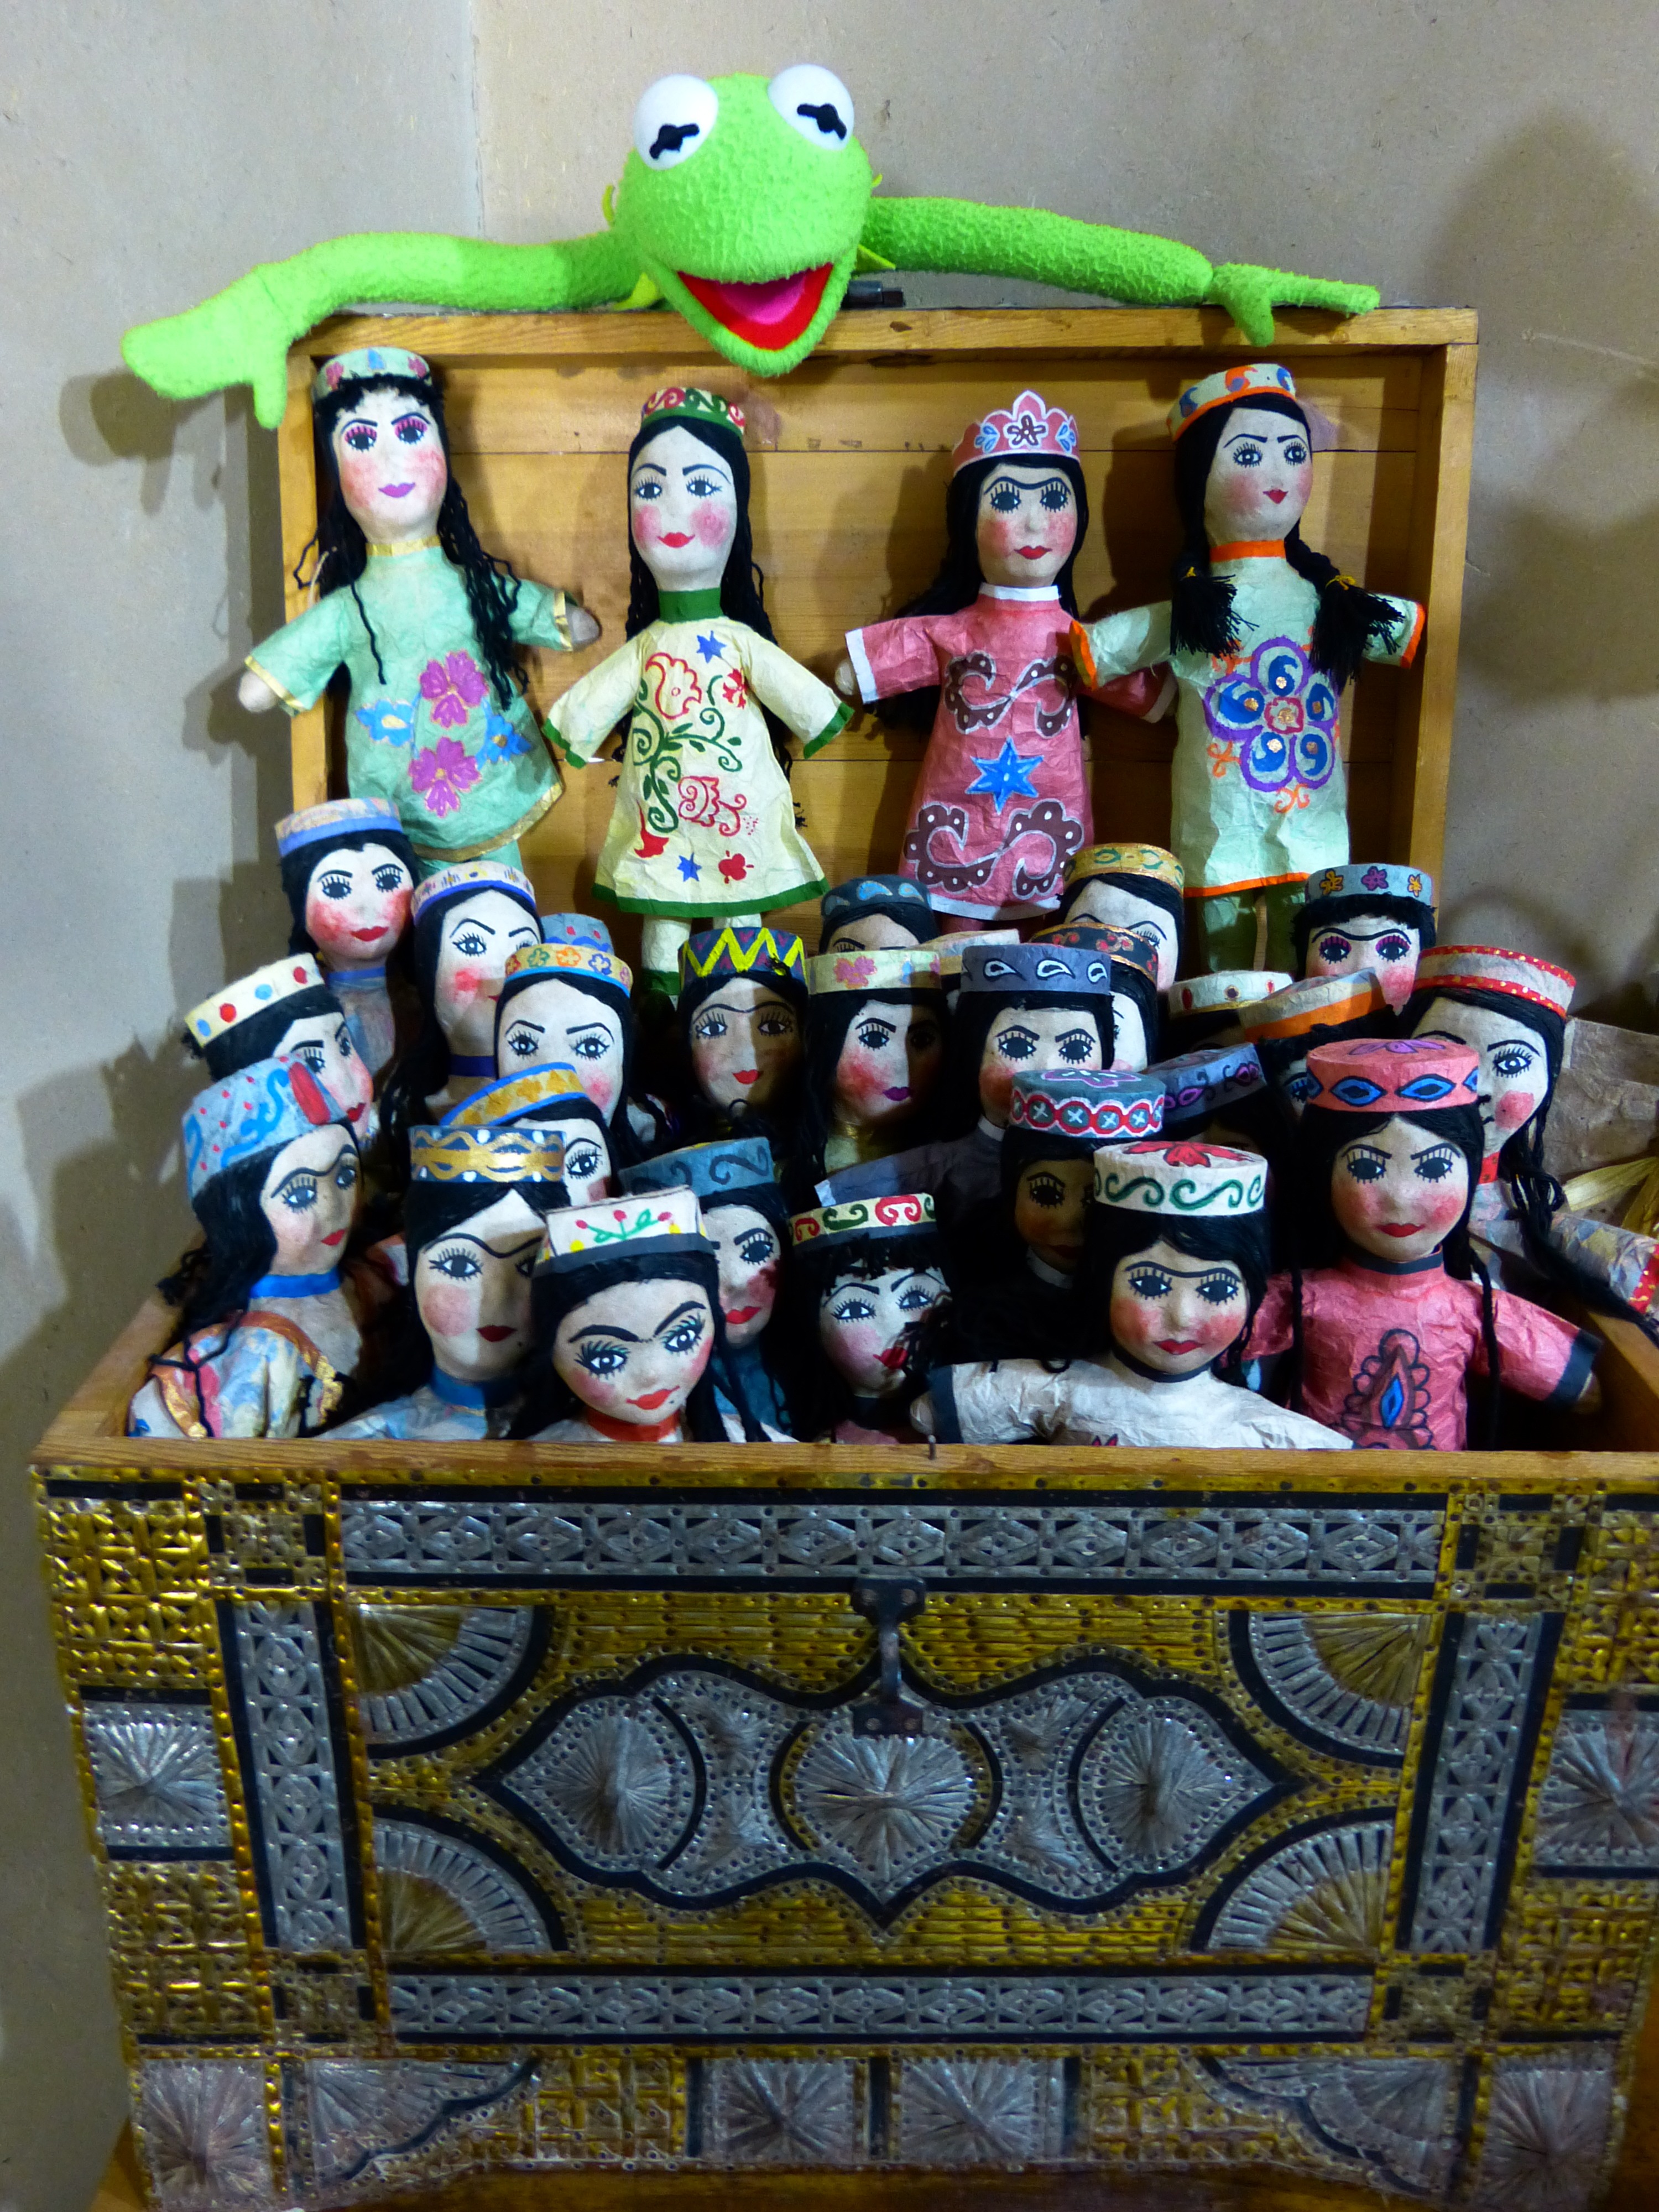
play, green, frog, colorful, toy, art, dolls, kermit, puppet theatre, hand puppets, papier m ch doll